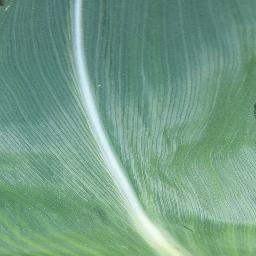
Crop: corn
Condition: (maize)_healthy